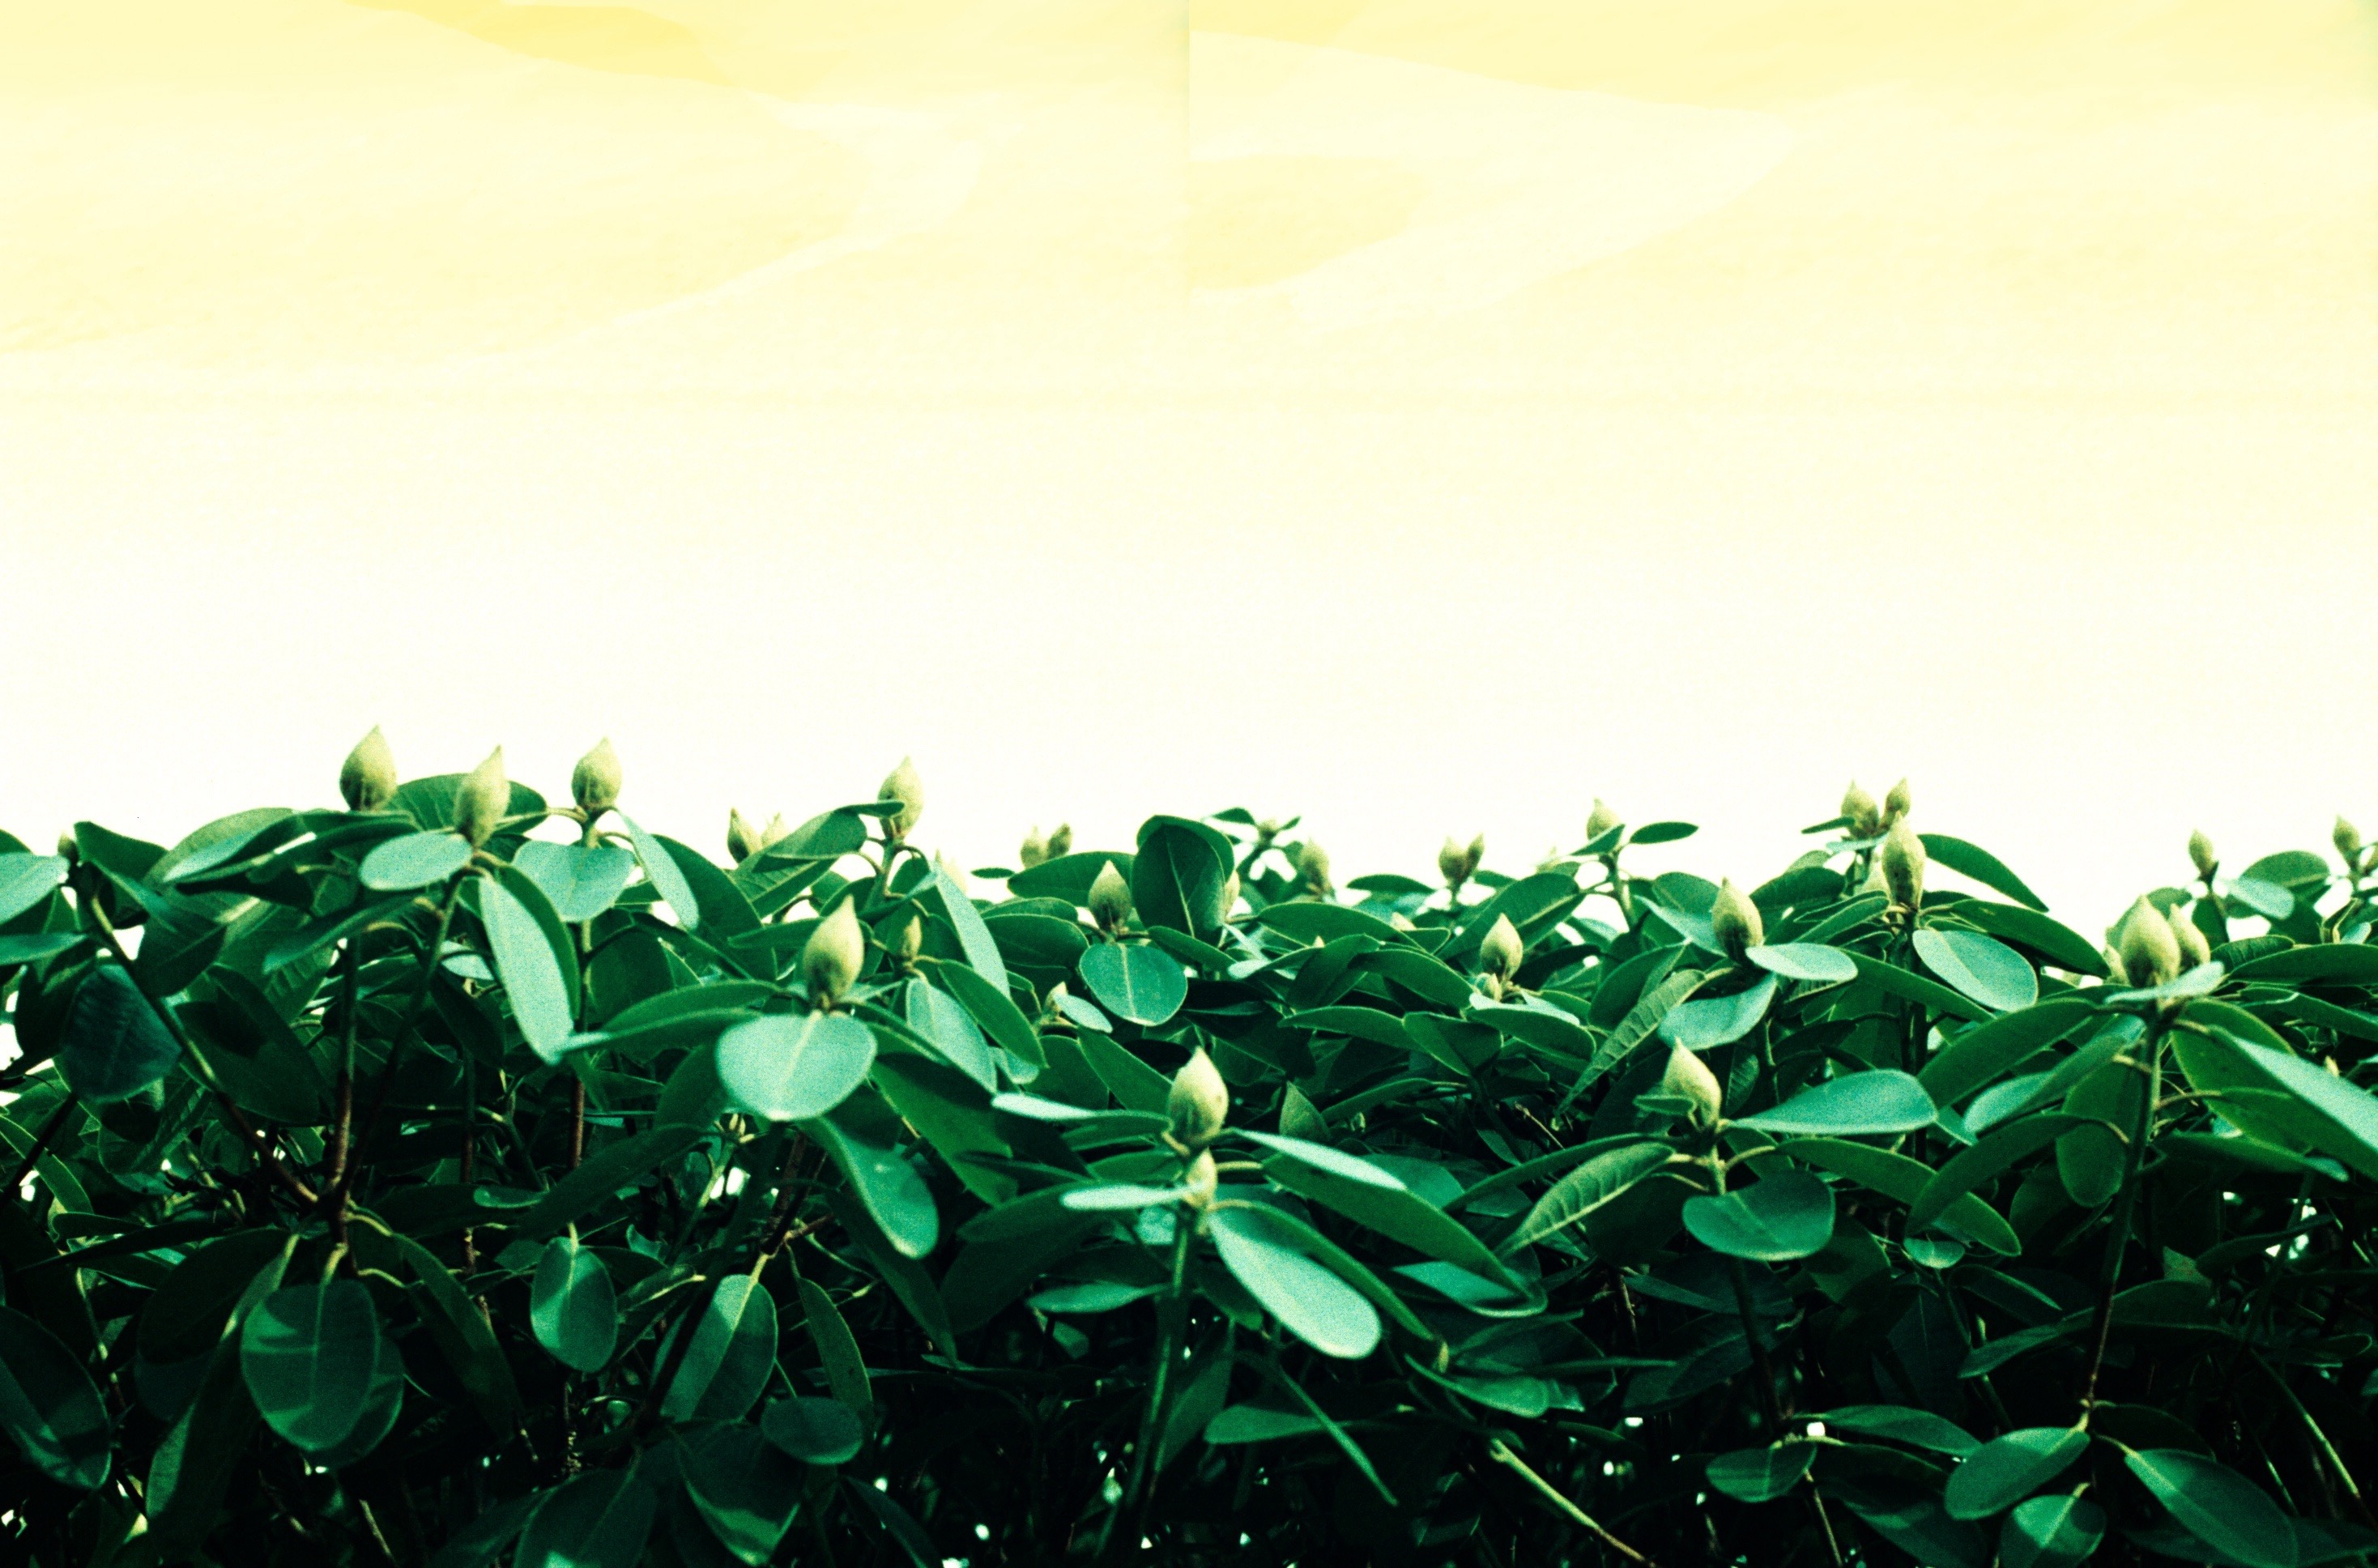
grass, branch, plant, lawn, sunlight, leaf, flower, green, flora, ae1, canonae1, shrub, rhododendron, hawthornepark, expiredfilm, surreybc, macro photography, flowerbuds, flowering plant, grass family, land plant